Grubine

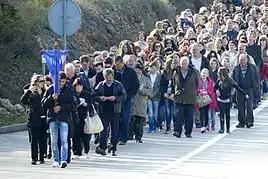
Great Friday

The KUD Imotske Golubice inherits traditional "kantanje" and "ganga" singing along with traditional costumes and customs. Progress in association work was done with the huge effort of Neda Kujundžić Turkina. The Ecological society Bunar (The Well) cares for the purity of the place, protection of nature and the environment. The special focus of this society is the Vrljika river.